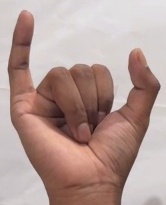
ASL sign: Y